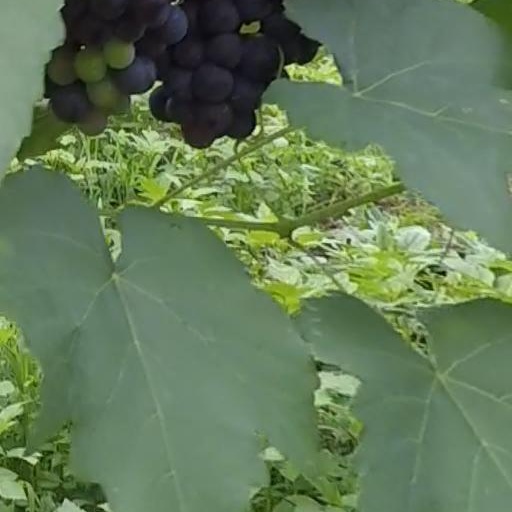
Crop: grape